Jeffrey Meek

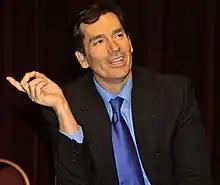
Jeffrey Meek at PlayFest Santa Barbara in 2015

Jeffrey William Meek (born February 11, 1959) is an American actor. Meek and his family moved often; as a child, Meek lived in Zweibrücken (West Germany), Michigan and San Francisco.